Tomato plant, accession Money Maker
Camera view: vertical (180 deg); turntable rotation: 300 degrees
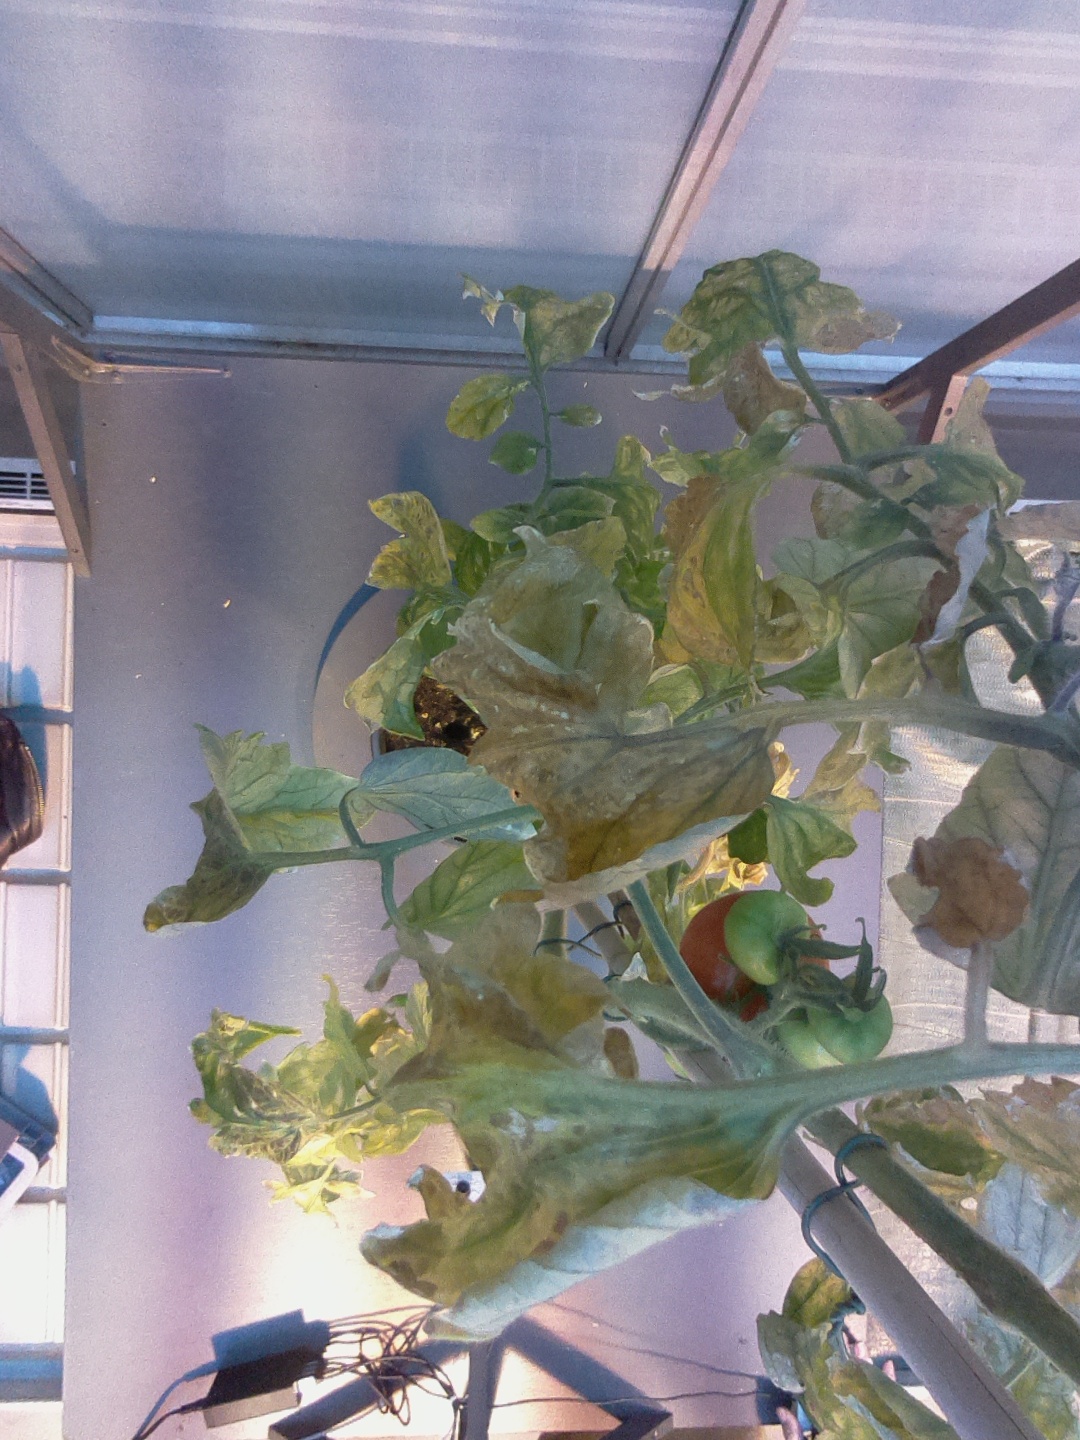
BBCH growth stage 81: 10%-20% of fruits show typical fully ripe color